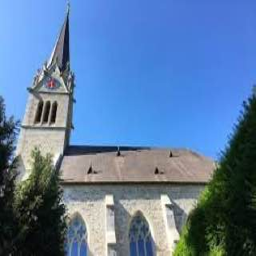
Kathedrale St. Florin